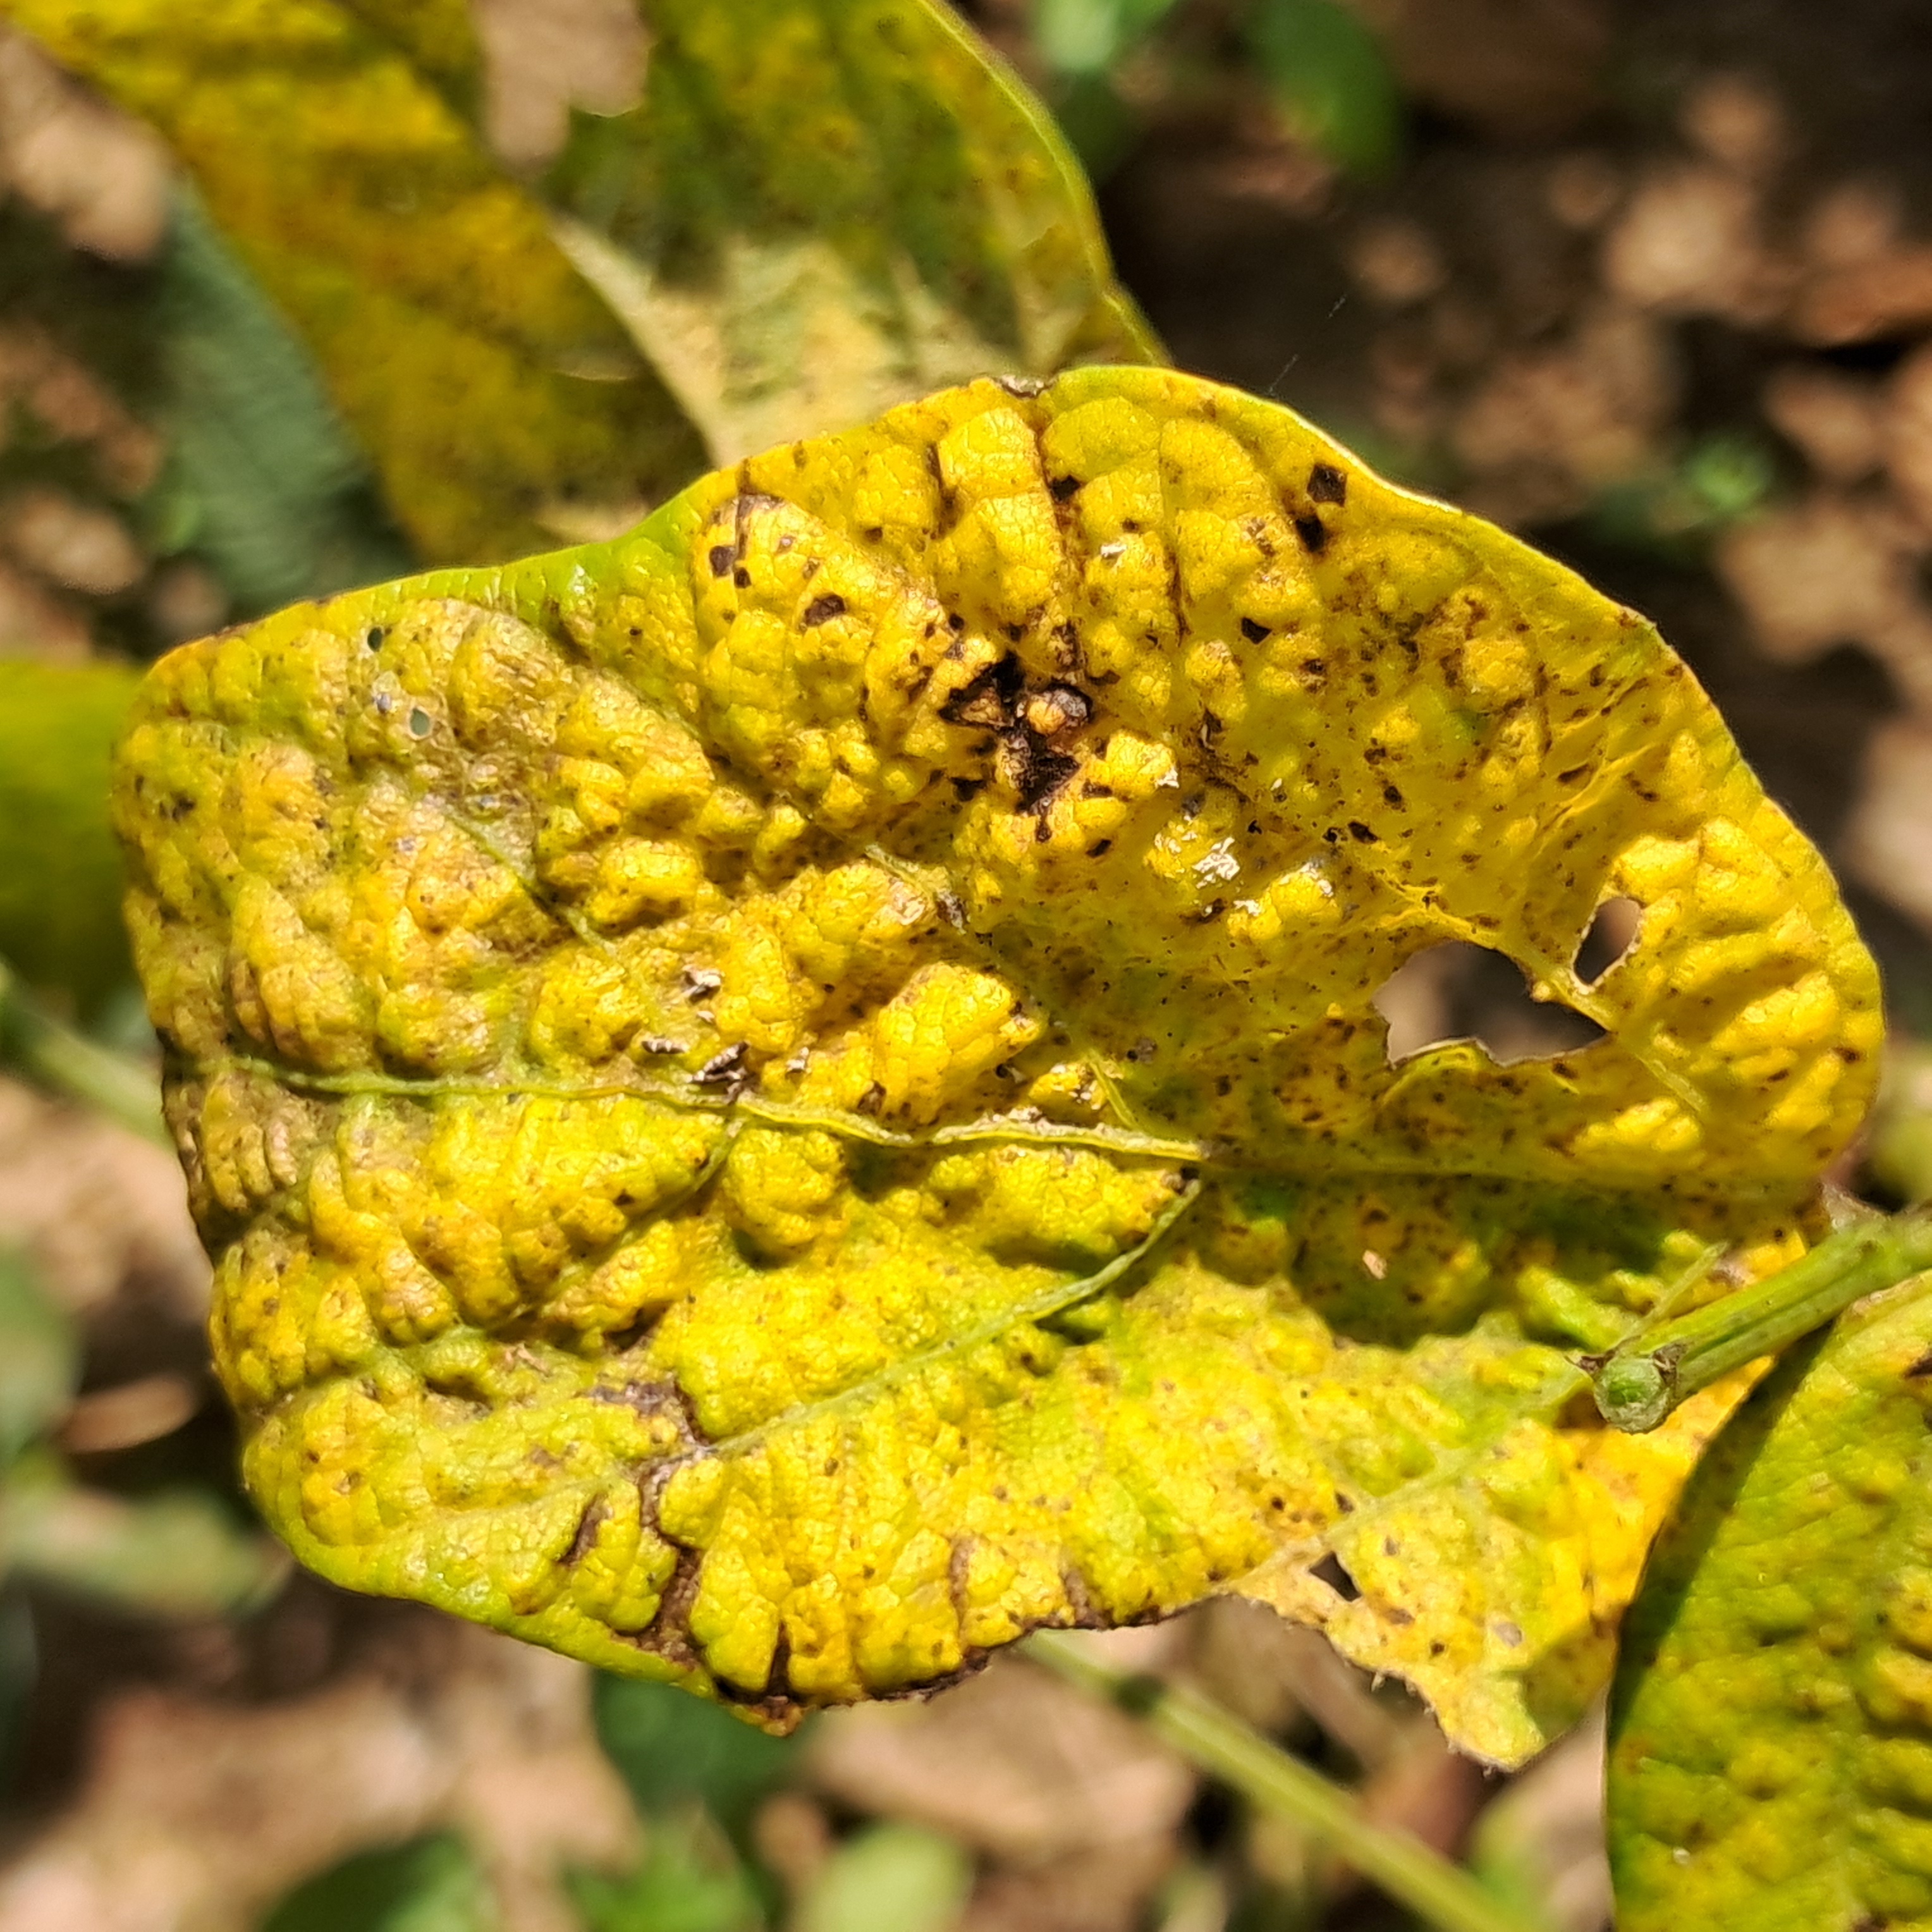
Label: Mosaic